Question: What is in the background?
Tambaya: Menene a kasan bayan?
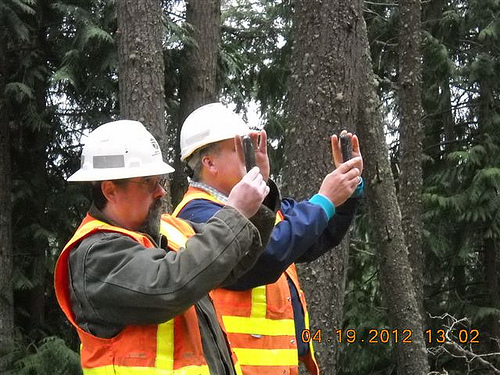
Answer: Trees.
Amsa: Bishiyu.